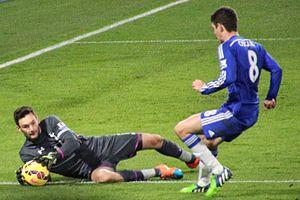
Hugo Lloris, né le 26 décembre 1986 à Nice, est un footballeur international français qui évolue au poste de gardien de but à Tottenham Hotspur.